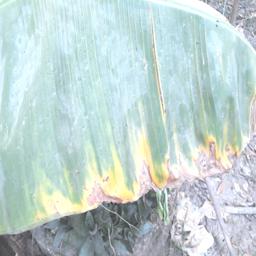
Label: POTASSIUM DEFICIENCY